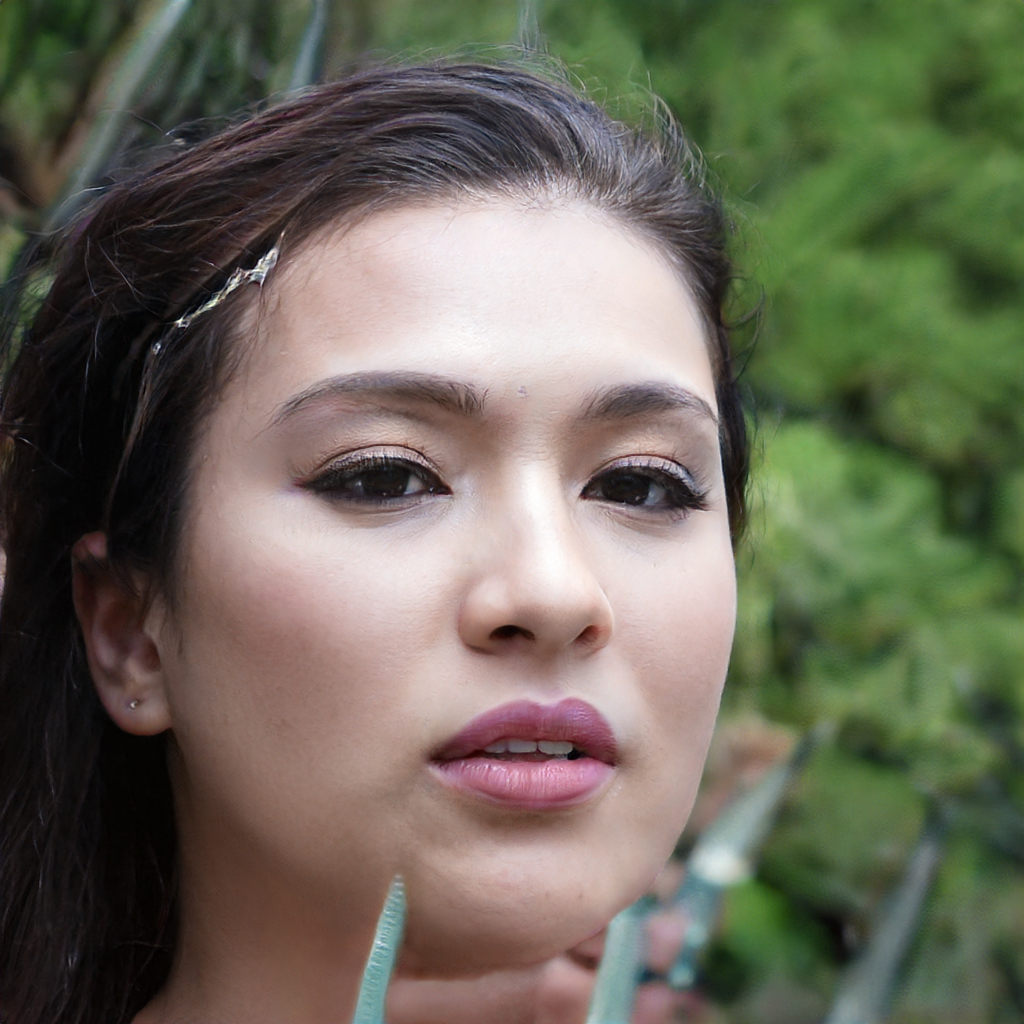
Label: Colored